Wolfgang Lackerschmid

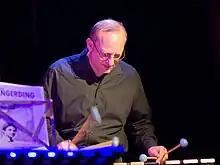
Wolfgang Lackerschmid in 2011

Wolfgang Lackerschmid (born 19 September 1956 in Tegernsee) is a German jazz musician, bandleader and composer. His main instrument is the vibraphone, but he also plays many other percussion instruments. Lackerschmid grew up in Ehingen and now lives in Augsburg, where he operates a recording studio.